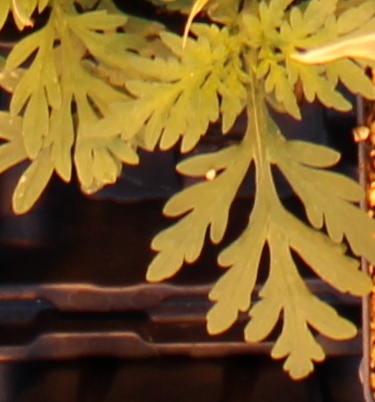
Label: Ragweed